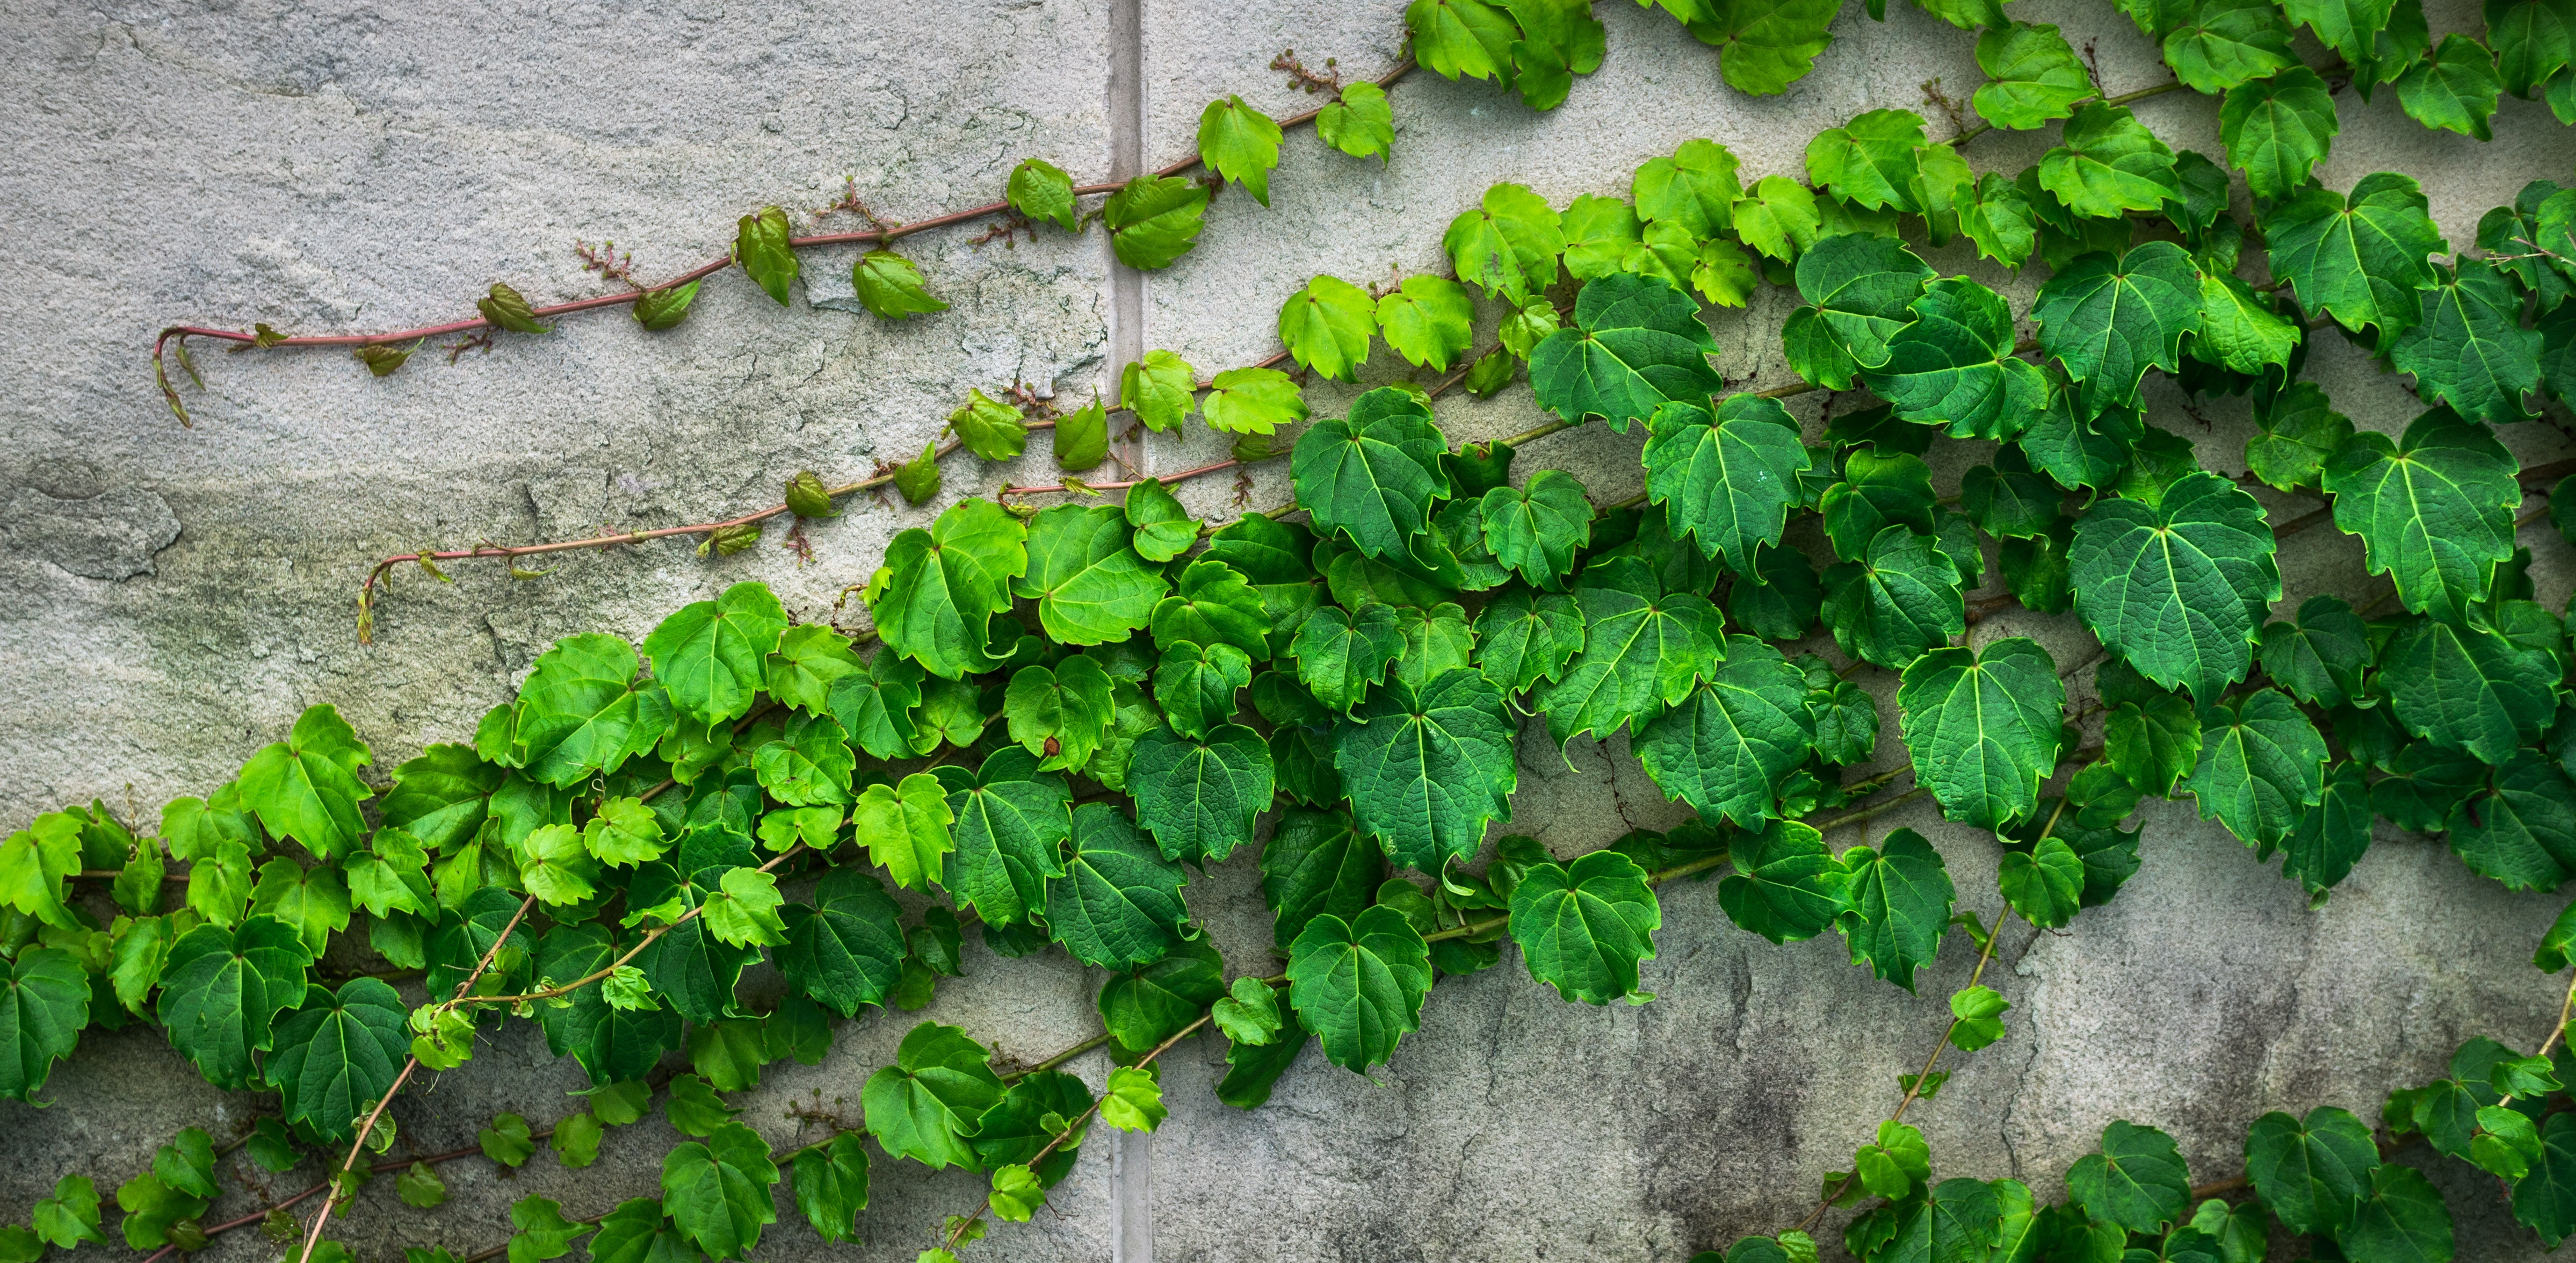
nature, abstract, plant, vine, texture, leaf, flower, wall, wild, construction, green, herb, ivy, soil, stone wall, brick, plants, block, grey, shrub, cement, the leaves, flowering plant, state of the union, damme, hwalyeob, annual plant, land plant, apiales